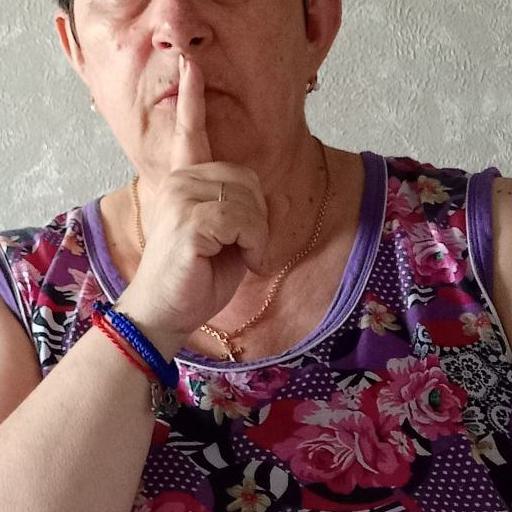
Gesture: mute